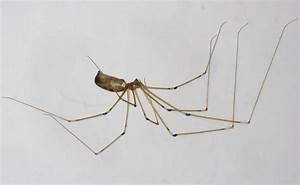
spider